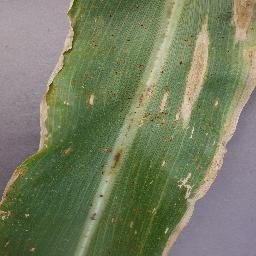
Label: Corn___Northern_Leaf_Blight